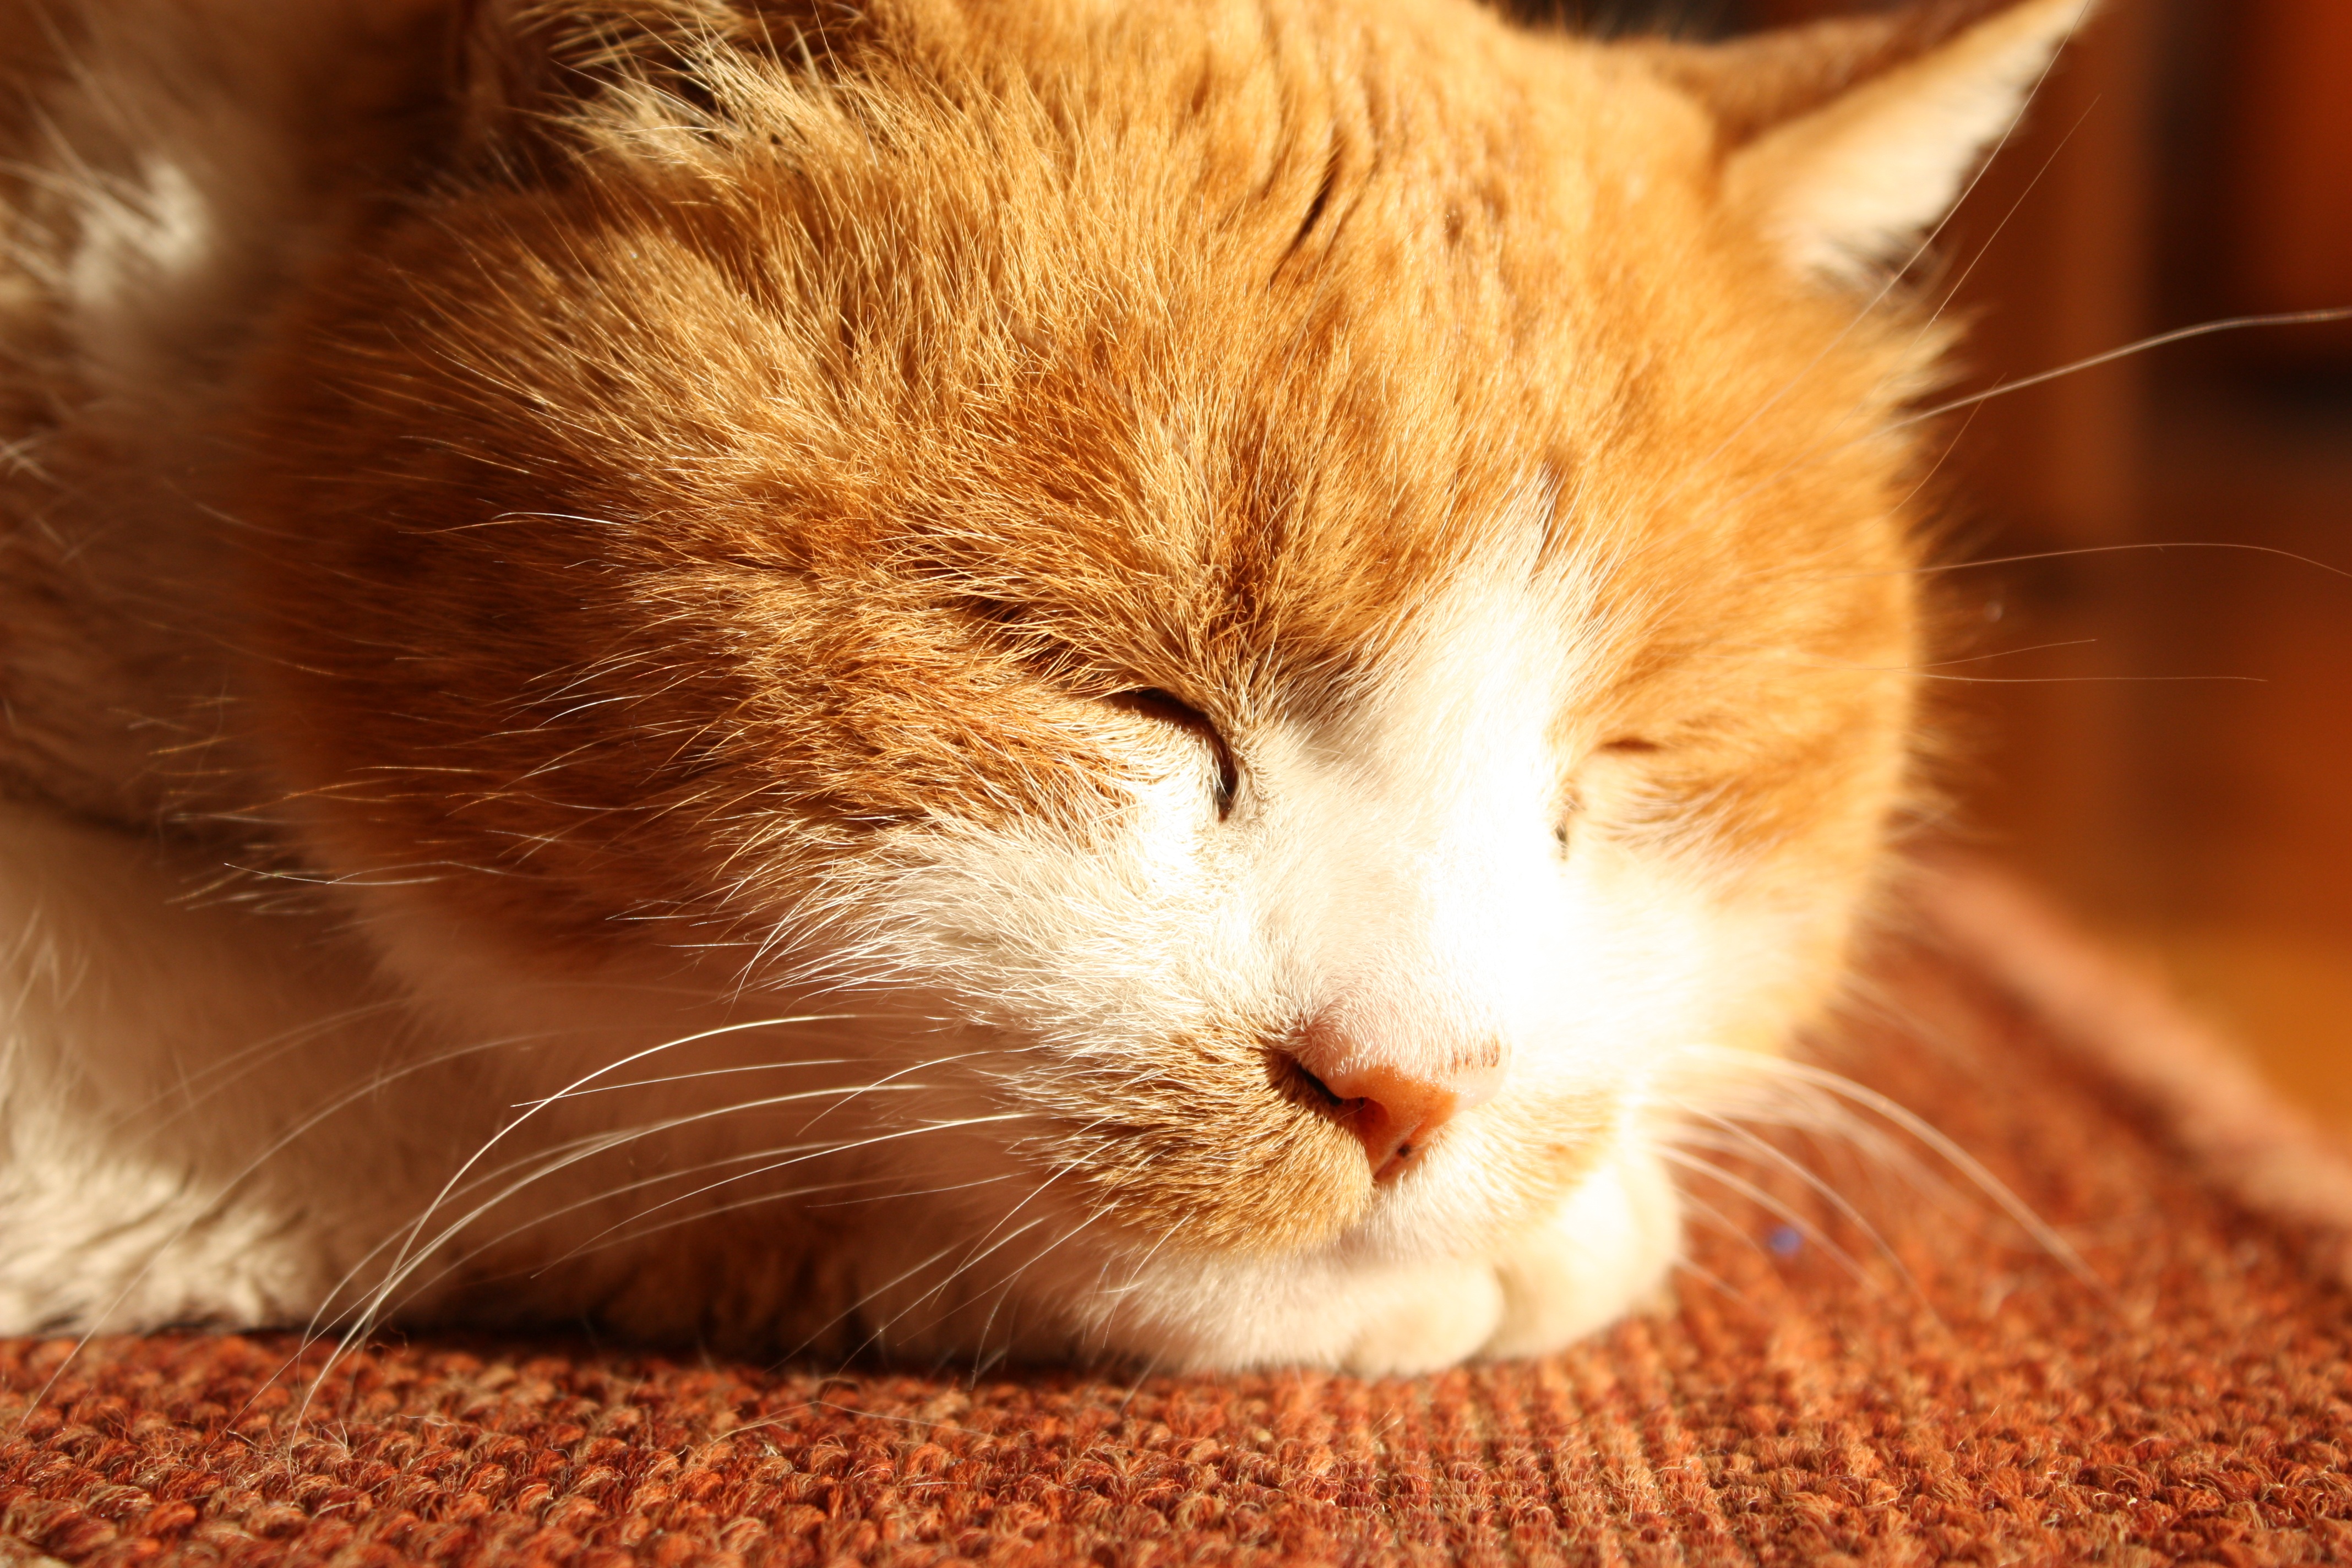
animal, pet, orange, kitten, cat, mammal, close up, nose, whiskers, snout, skin, vertebrate, domestic cat, tiger cat, tabby cat, small to medium sized cats, cat like mammal